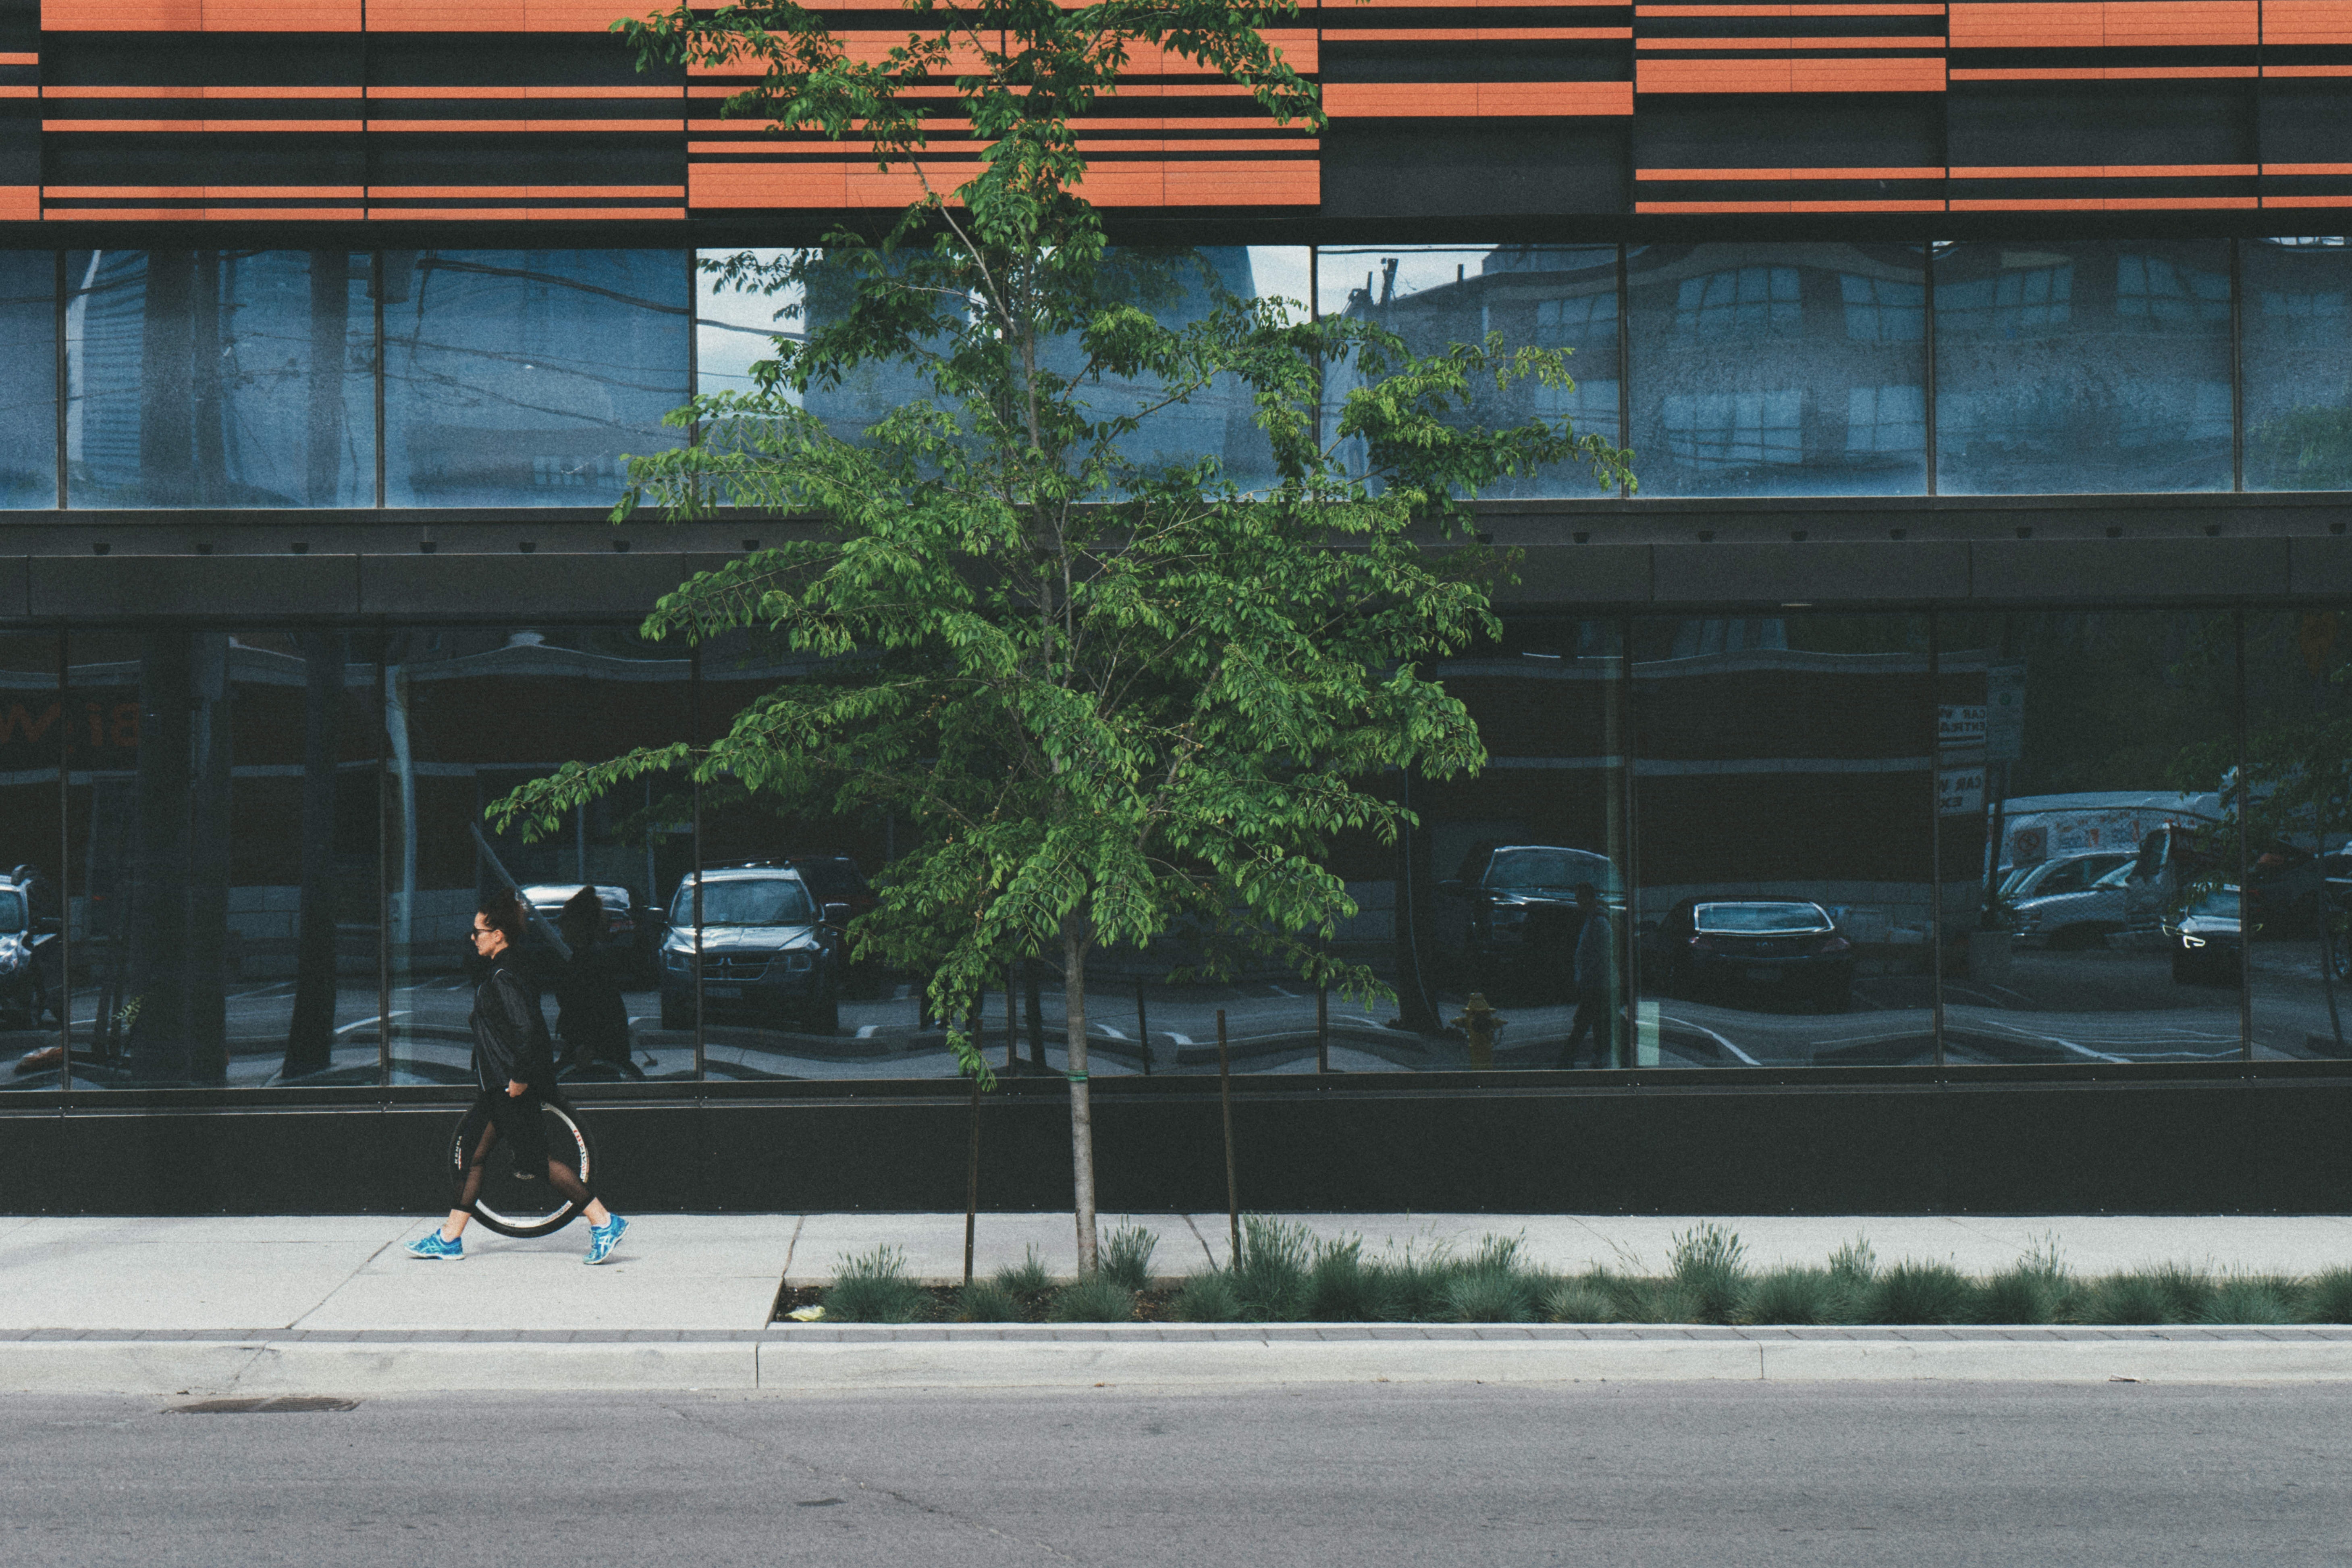
urban area, tree, snapshot, skateboard, skateboarding, architecture, recreation, street, kickflip, city, rolling, plant, photography, sports equipment, window, shadow, Tints and shades, pedestrian, boardsport, road, facade, Skateboarding Equipment, asphalt